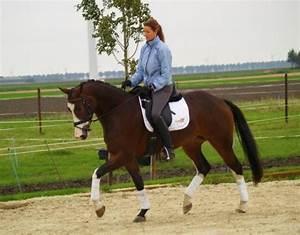
horse